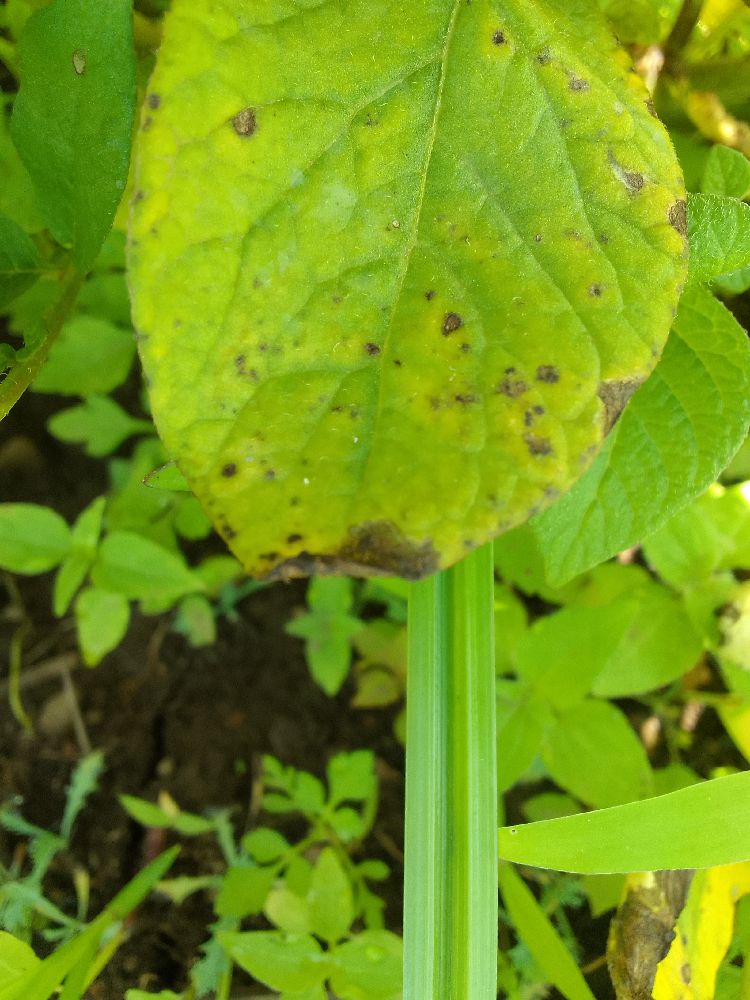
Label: Early blight